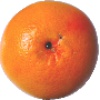
Label: Grapefruit Pink 1